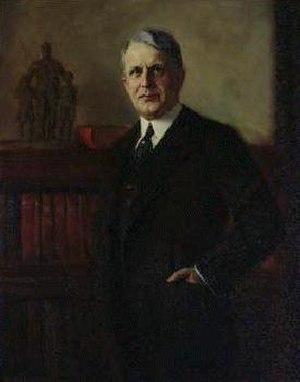
James John Davis, né le 27 octobre 1873 à Tredegar et mort le 22 novembre 1947 à Takoma Park, est un homme politique américain. Membre du Parti républicain, il est secrétaire au Travail entre 1921 et 1930 dans l'administration du président Warren G. Harding et celles de ses successeurs Calvin Coolidge et Herbert Hoover puis sénateur de Pennsylvanie entre 1930 et 1945.
Depuis l'indépendance des États-Unis, l'État de Pennsylvanie élit deux sénateurs, membres du Sénat fédéral.